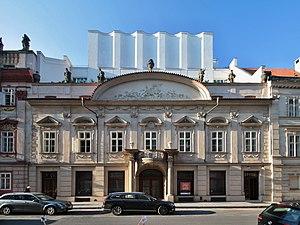
Le Palais Sweerts-Sporck est un complexe de deux bâtiments baroques situés dans la Nouvelle Ville de Prague. Le palais est le siège de l'Institut de traductologie de la faculté des arts de l'Université Charles. Le bâtiment est protégé en tant que monument culturel de la République tchèque.